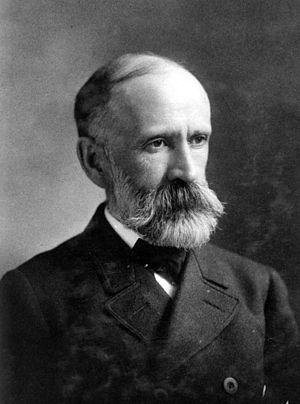
Israel Cook Russell, né le 10 décembre 1852 à Garrattsville et mort 1906, est un géologue et géographe américain qui a exploré l'Alaska à la fin du XIXᵉ siècle.